Nagual

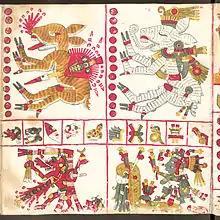
The Nahuals described in the Borgia Codex, metamorphic creatures capable of changing their physical form into any other animal form or even into human forms at will.

In Mesoamerican folk religion, a nagual (pronounced [na'wal]) or nahual (both from the Nahuatl word "nāhualli" ) is a human being who has the power to shapeshift into their tonal animal counterpart. Nagualism is tied to the belief one can access power and spiritual insight by connecting with the tonal animal within.